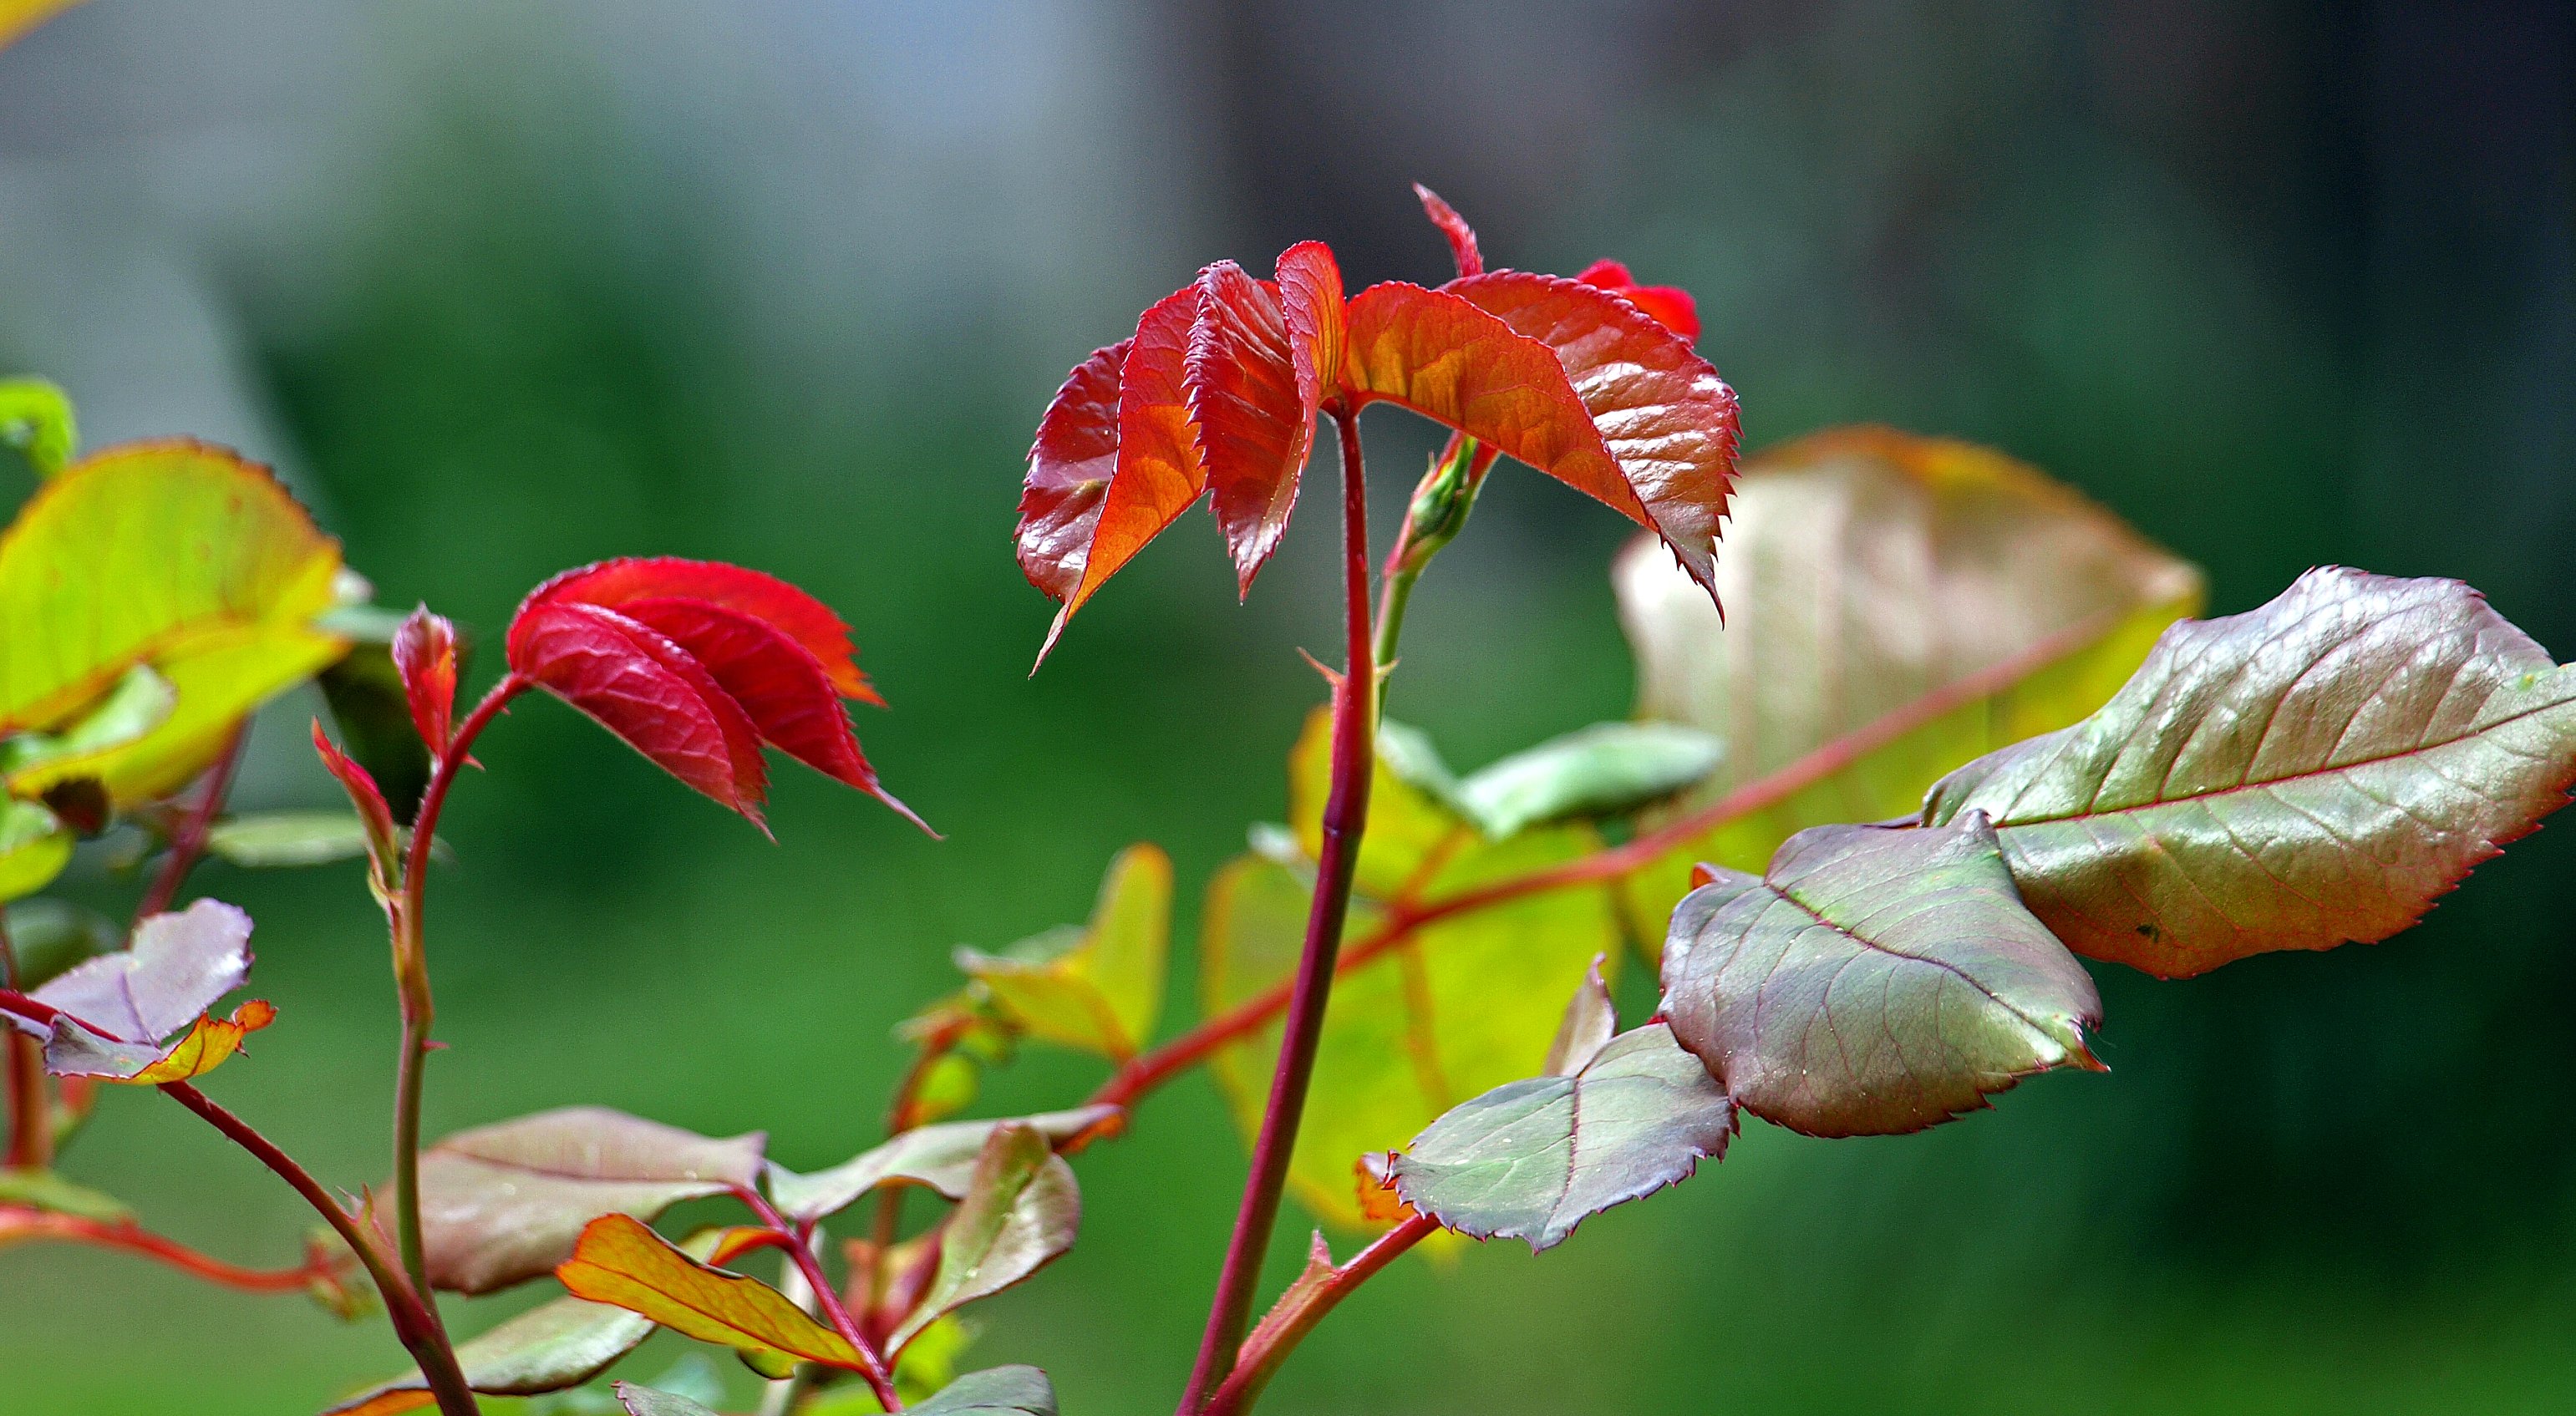
nature, blossom, plant, photography, leaf, flower, petal, autumn, botany, flora, wildflower, flowers, close up, shrub, naturaleza, flores, ggl1, macro photography, flowering plant, plant stem, land plant